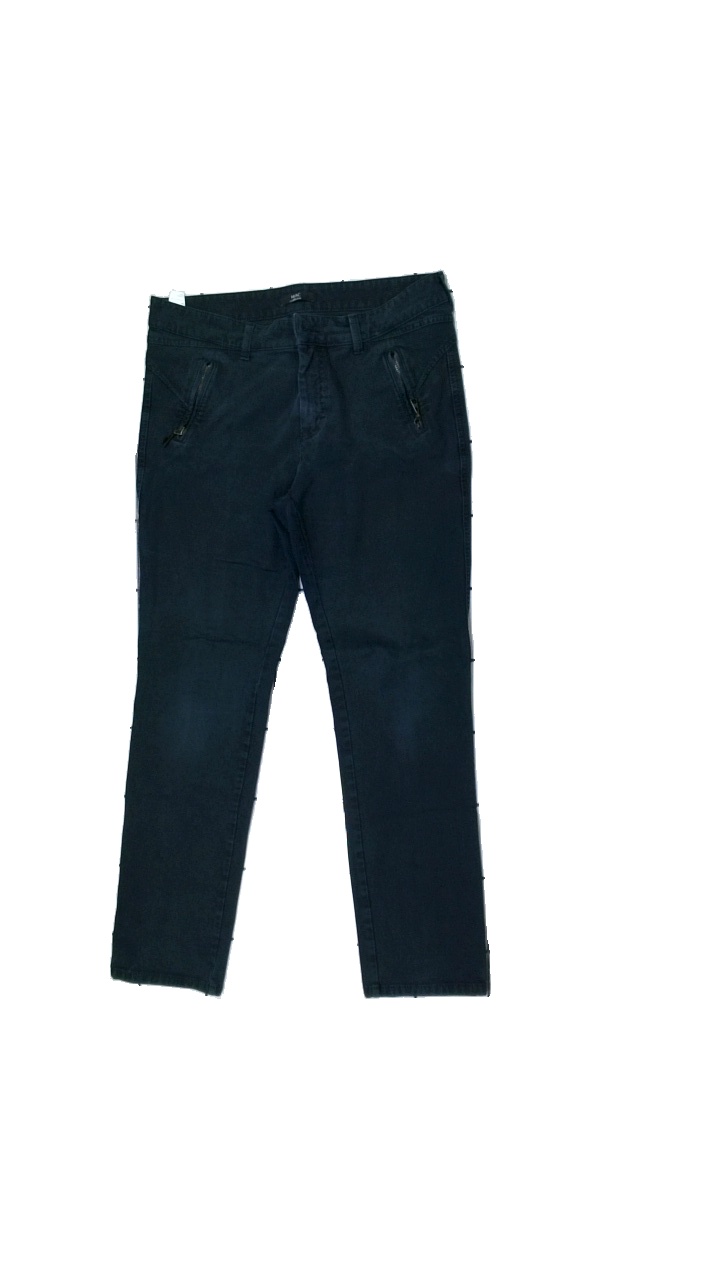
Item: Jeans (Ladies)
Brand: Mac
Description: Black jeans with zipper pockets
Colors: Black
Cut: Tight
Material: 93% Cotton 7% Cont?
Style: Denim
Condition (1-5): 2
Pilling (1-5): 5
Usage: Export
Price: <50